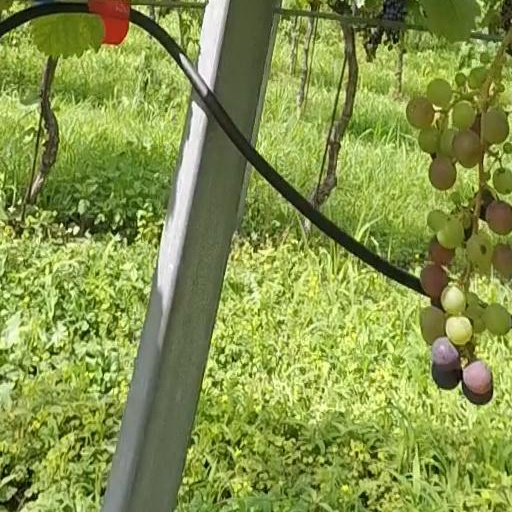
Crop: grape